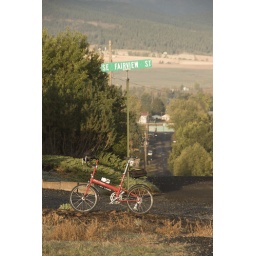
Mike Bike Friday (foldable Pocket Rocket) leans against a sign at the top of a hill in Enterprise, Oregon.